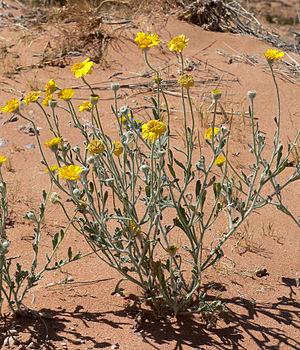
Baileya est un genre de plante de la famille des Astéracées.